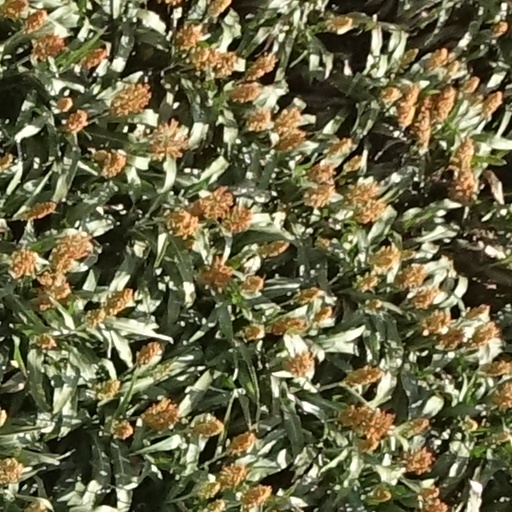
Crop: sorghum